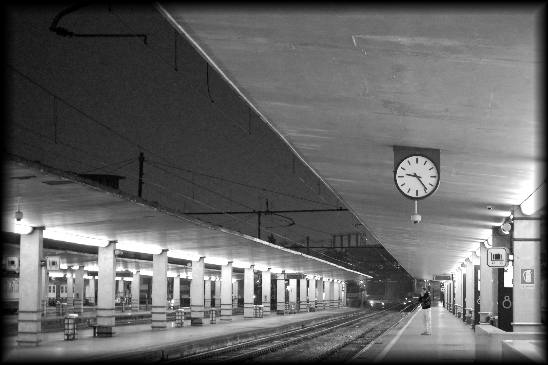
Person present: No